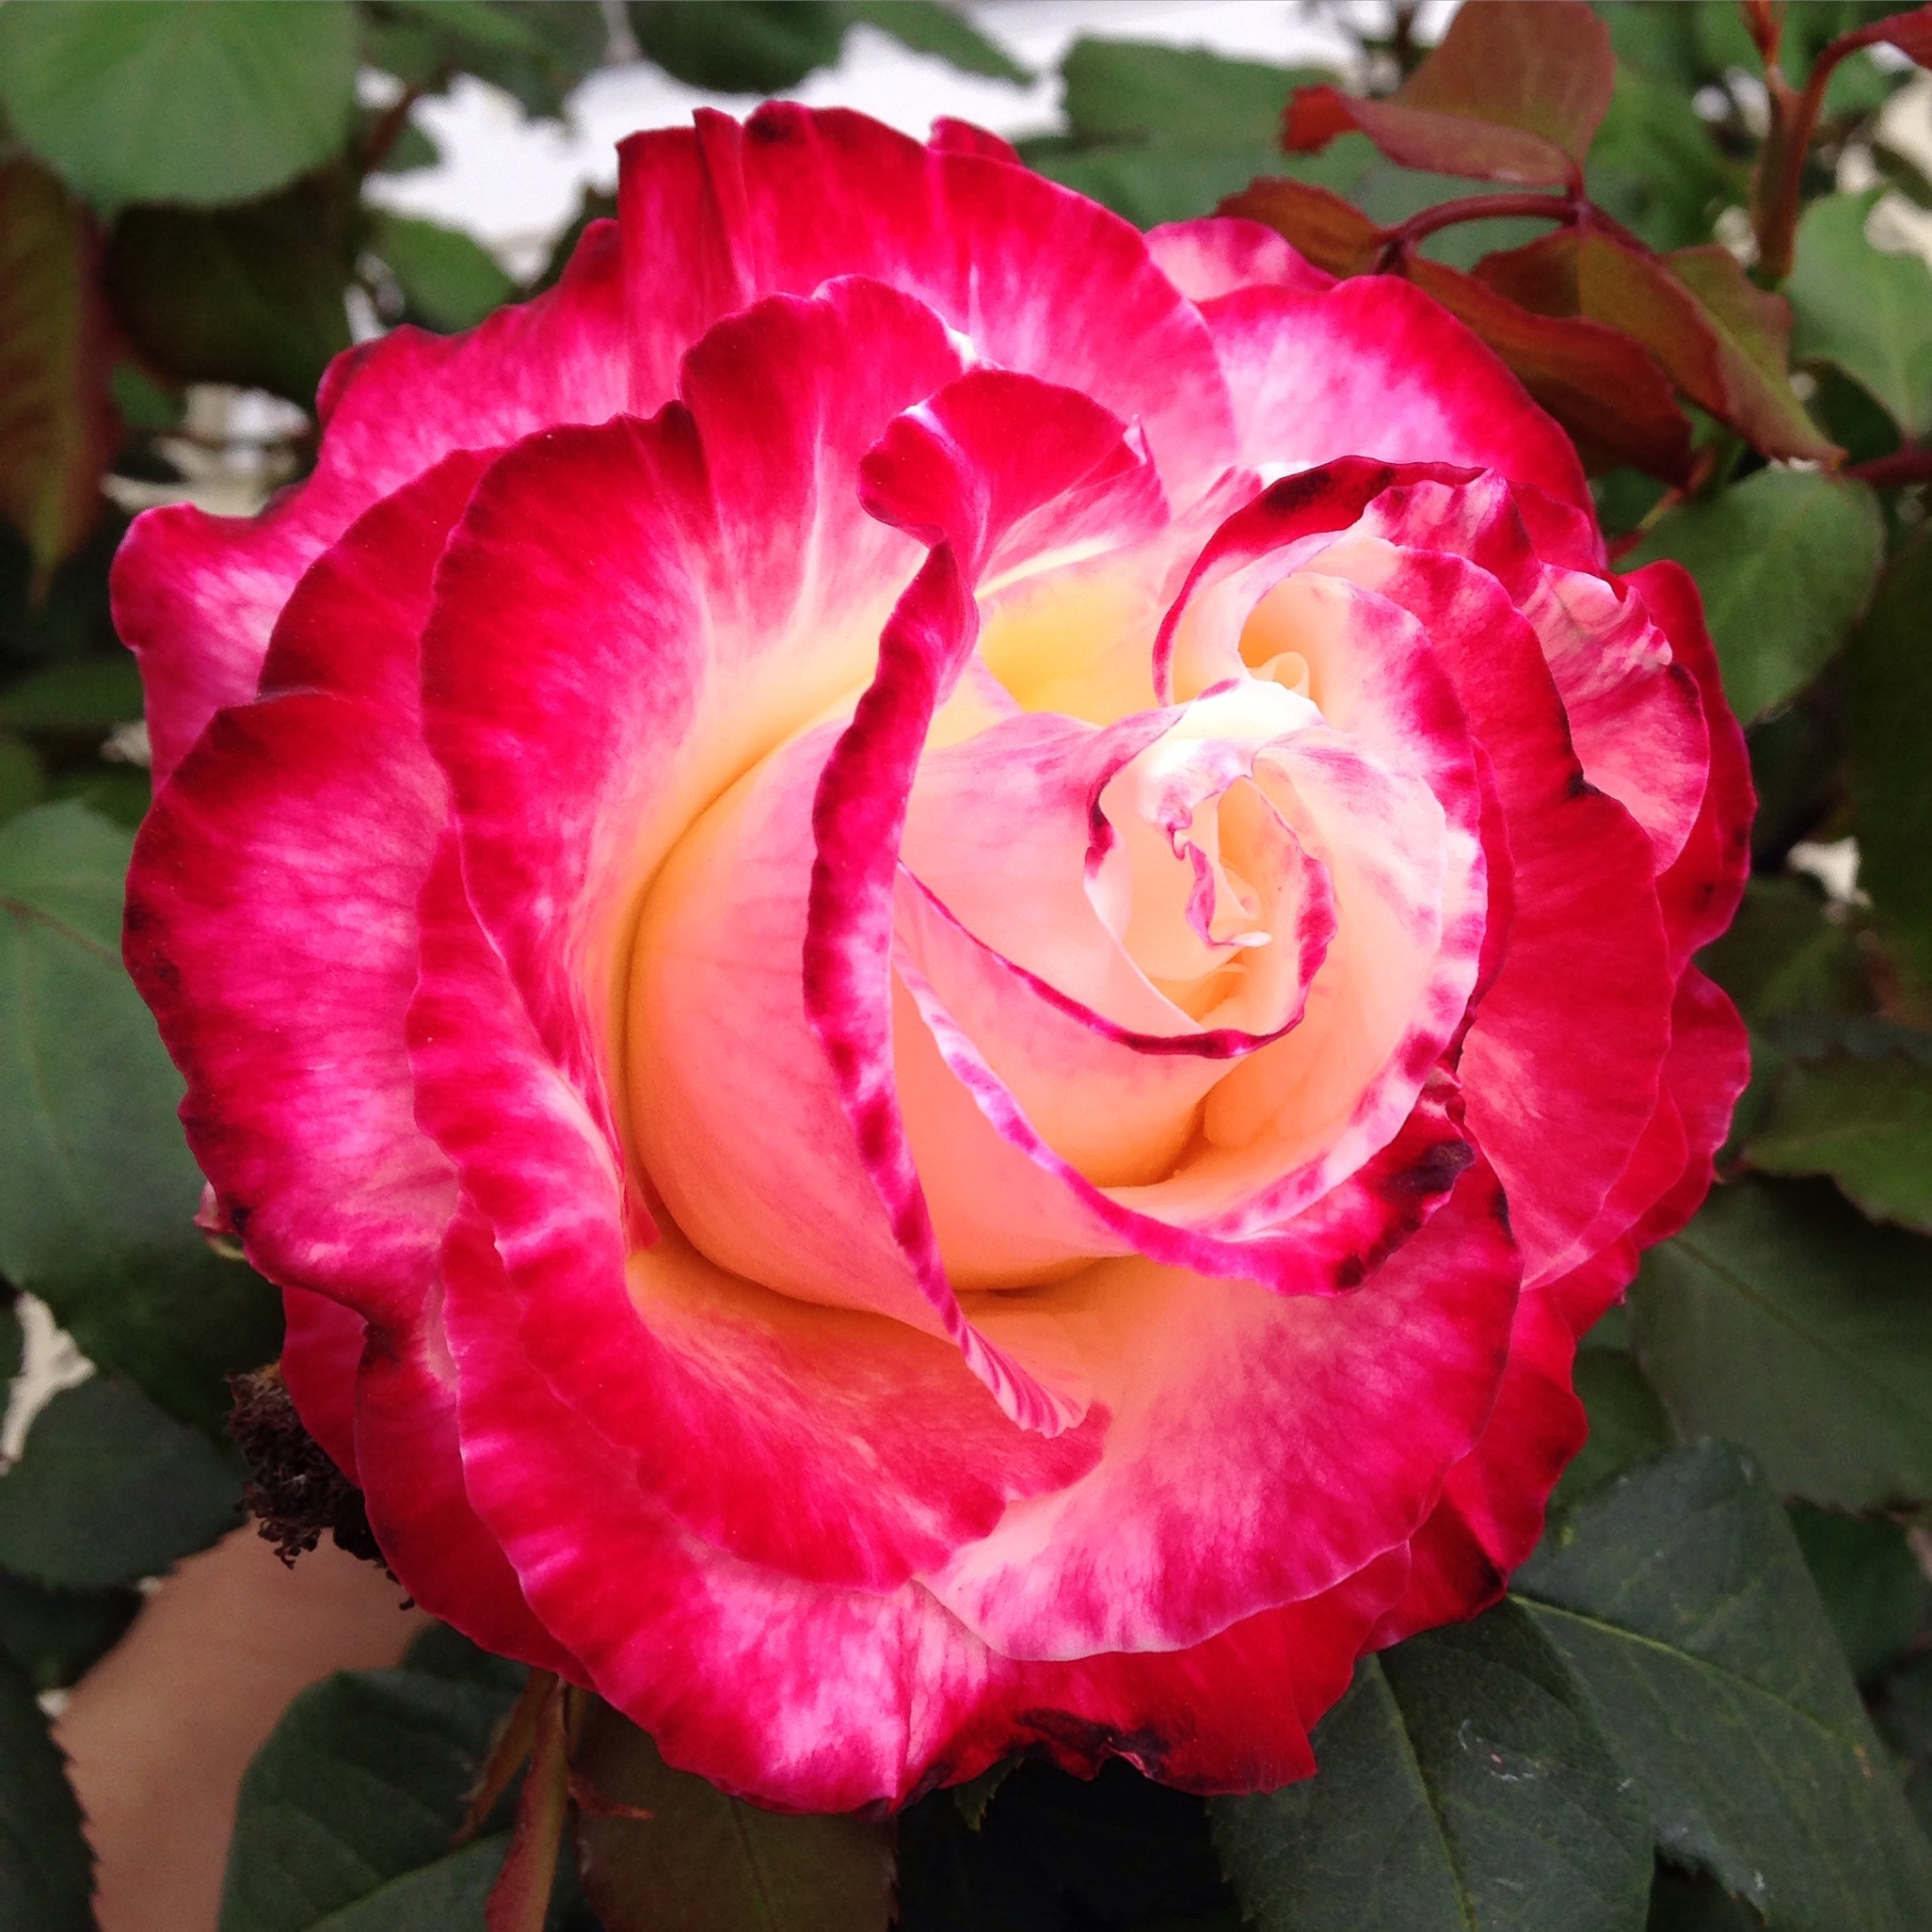
plant, flower, petal, rose, pink, flora, floribunda, flowering plant, garden roses, rose family, annual plant, land plant, rosa centifolia